On Our Own (1977 TV series)

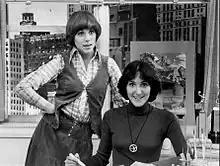
Bess Armstrong (standing) and Lynnie Greene.

On Our Own is an American sitcom broadcast Sundays at 8:30 pm (EST) on CBS as part of their 1977–78 schedule. It featured Lynnie Greene as Maria Bonino and Bess Armstrong as Julia Peters, two employees in the Bedford Advertising Agency in New York City. Toni McBain (Gretchen Wyler) was their boss, while April Baxter (Dixie Carter) and Phil Goldstein were their coworkers.